Chevrolet Sail

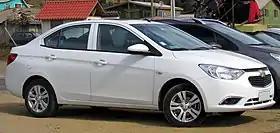
2016 Chevrolet Sail sedan (Chile)

The Chevrolet Sail is a subcompact car produced by SAIC-GM, a joint venture of General Motors in China. Launched in 2001, it was sold as the Buick Sail in China, both in sedan and wagon form based on Opel Corsa B. Following the reintroduction of the Chevrolet brand in China in 2005, the car received a facelift, and its name was changed to "Chevrolet Sail" and "Sail SRV".